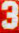
Number: 3